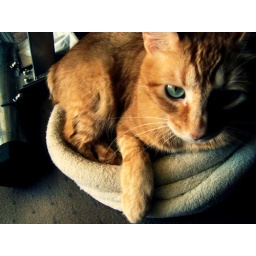
My adorable little boy, Milo sleeping in his kitty bed near the window.